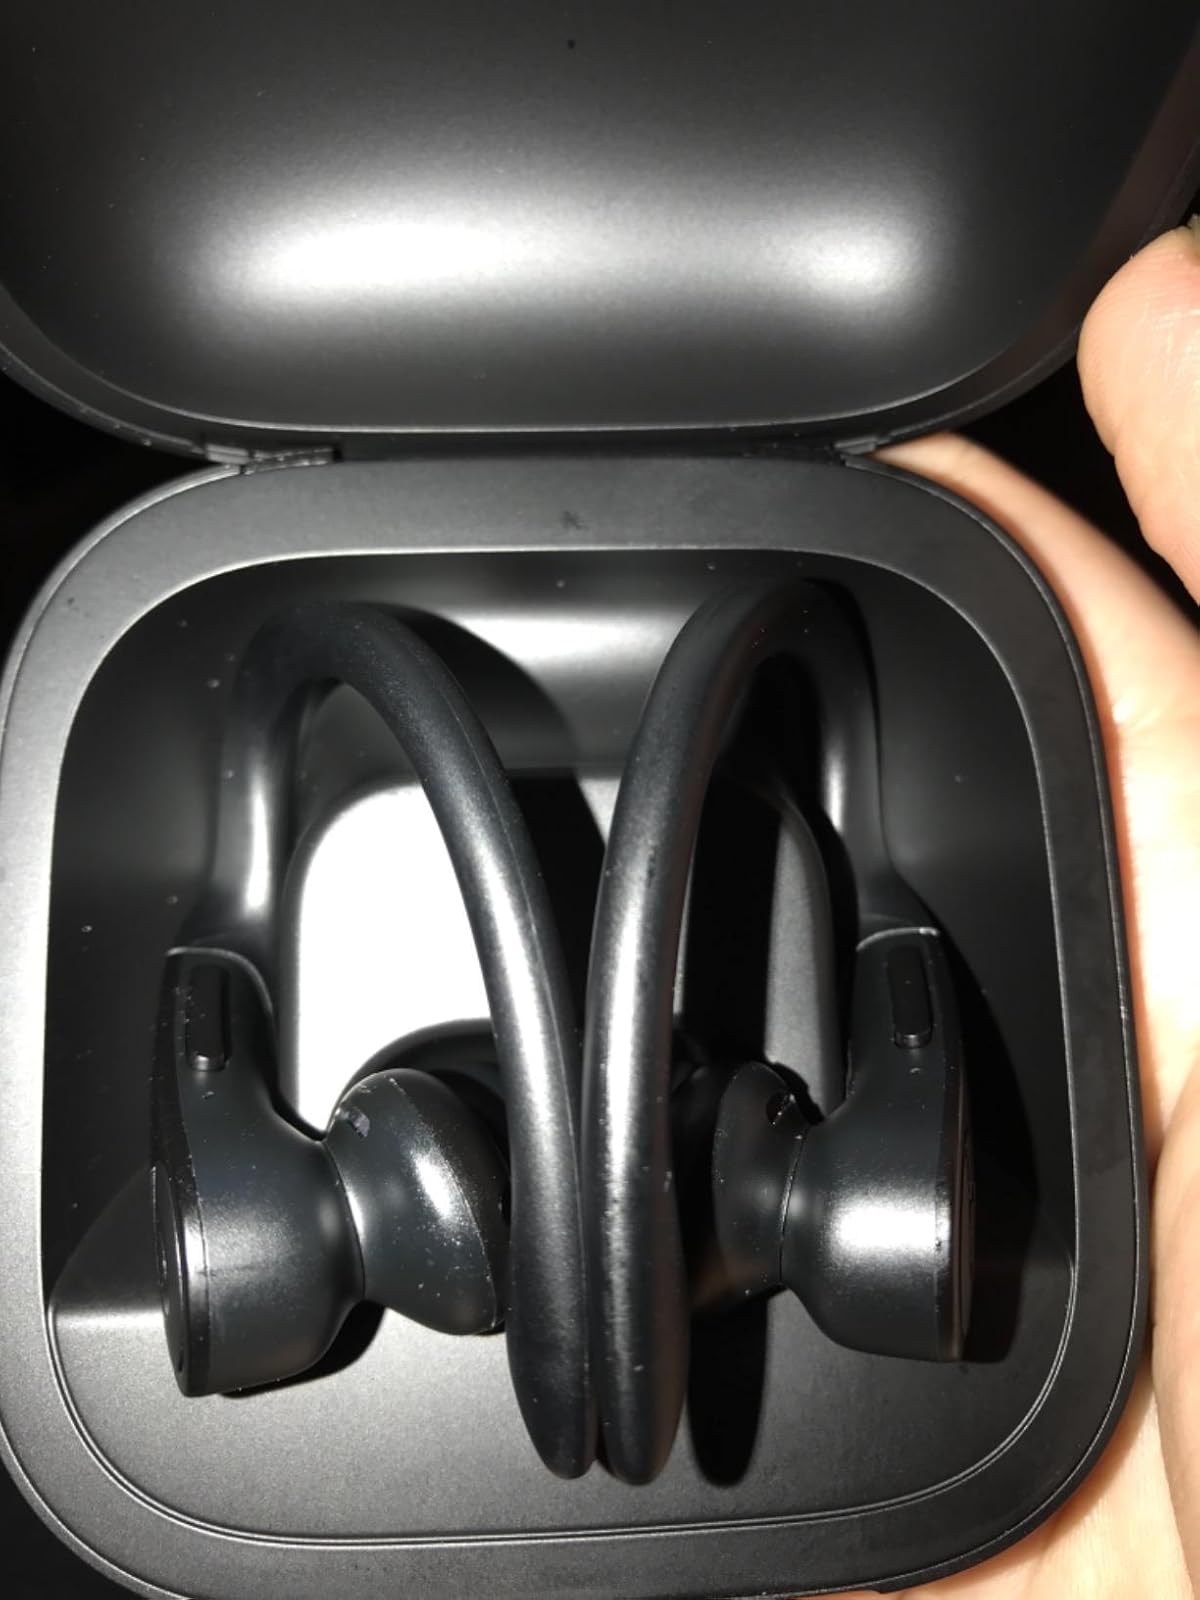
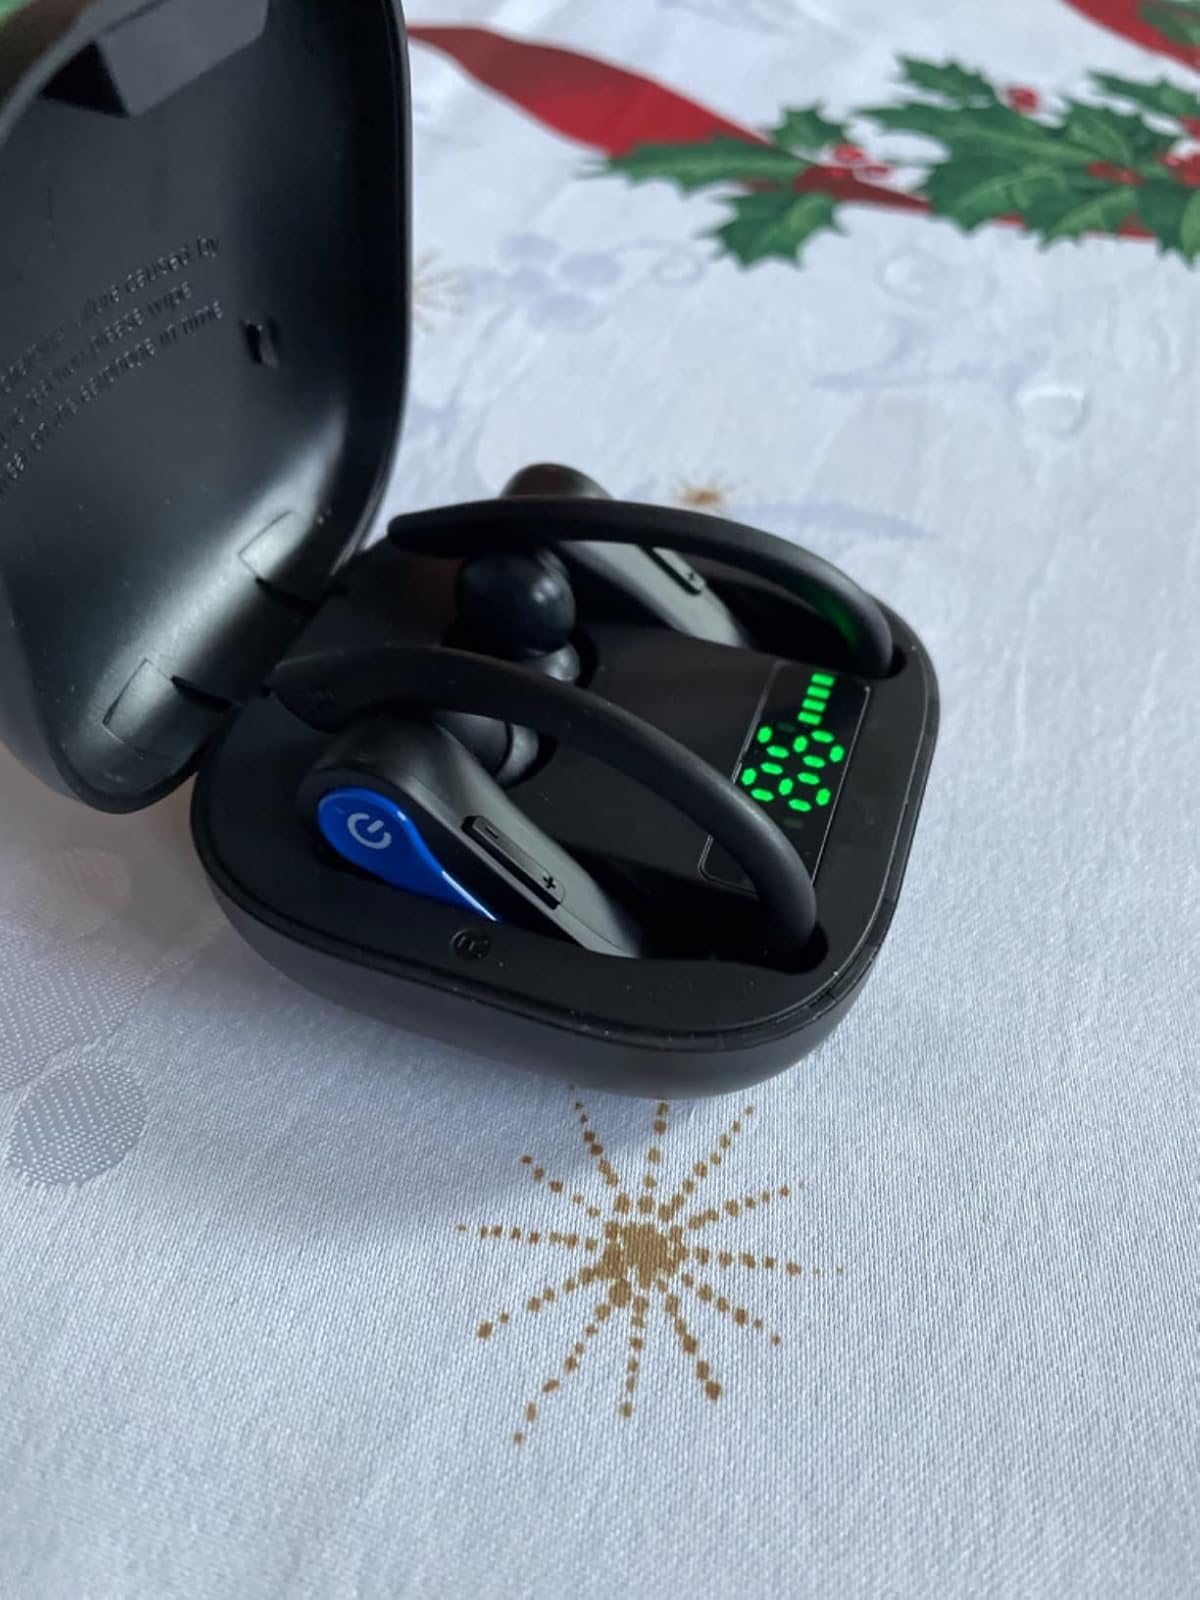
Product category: earbuds
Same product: no